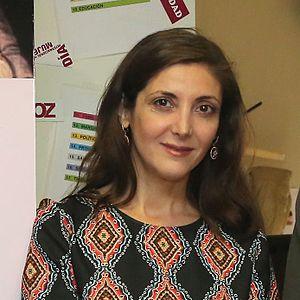
María Laura Espido Freire, de son nom de plume Espido Freire, née le 16 juillet 1974 à Bilbao, est une philologue, écrivaine basque espagnole de langue espagnole.